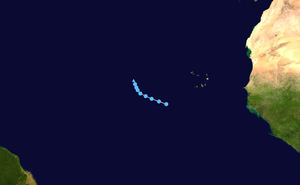
La saison cyclonique 2011 dans l'océan Atlantique nord désigne une série de formations cycloniques officiellement débutée le 1ᵉʳ juin 2011 et terminée le 30 novembre 2011, selon la définition de l'Organisation météorologique mondiale. Ces dates délimitent la période annuelle des formations de cyclones tropicaux dans le bassin Atlantique. La première tempête, Arlene, s'est développée le 29 juin dans le Golfe du Mexique et a frappé Veracruz, tuant 25 individus. Pour la première fois depuis 1851, aucune des huit tempêtes précédemment citées n'avait atteint la force d'un ouragan. Cette force a été déclenchée lors du passage de l'ouragan Irene, le premier ouragan majeur de la saison, formé durant la fin du 2 août ; peu après, à 2 semaines d'intervalle, ouragan Katia devient le second ouragan majeur de la saison. Malgré le grand nombre de tempêtes tropicales formées durant la première moitié de la saison 2011, seules six des 19 tempêtes citées sont devenues ouragans.